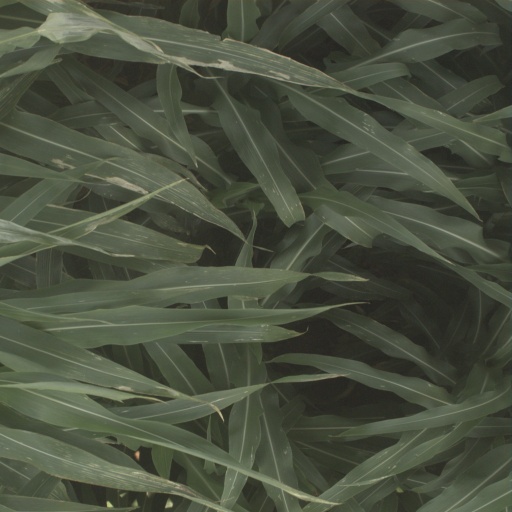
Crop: sorghum